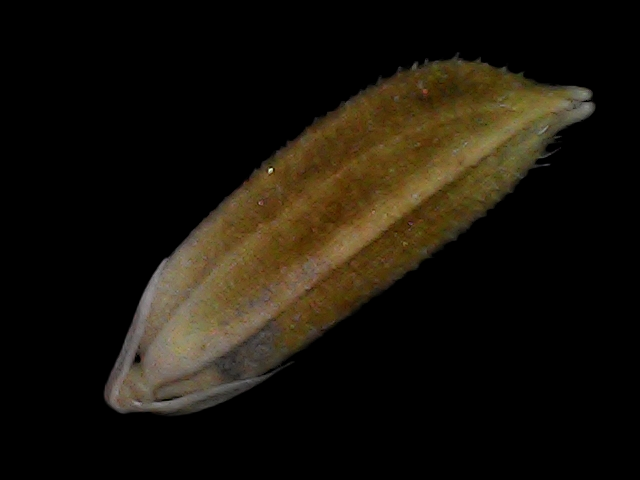
Rice variety: Bd56